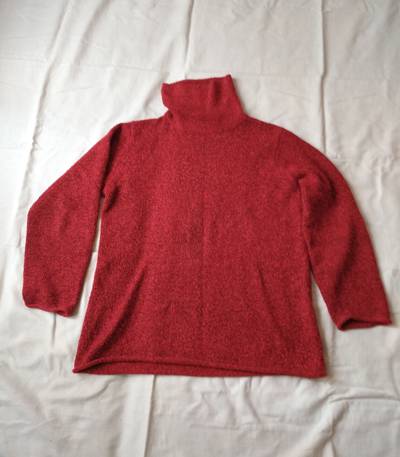
Waste category: clothes